Varnish (software)

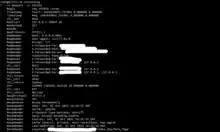
Varnishlog running with a Wikimedia backend

Varnishlog is a tool that can be used to debug or tune Varnish's configuration, as it provides detailed information about each individual request.